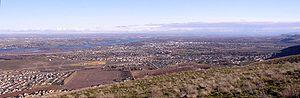
Liste de villes sur le cours du fleuve Columbia classés de l'amont à l'aval.
Le Tri-Cities est une aire métropolitaine de l'État de Washington qui regroupe trois villes voisines : Kennewick, Pasco, et Richland, et qui est classée comme la 191ᵉ métropole la plus peuplée des États-Unis. Les villes sont placées à la confluence des rivières Yakima, Snake, et Columbia dans la région du sud-est de l'État. Une quatrième ville voisine, West Richland, est généralement incluse dans la ville et la région de Tri-Cities.
Kennewick est une ville américaine, située dans le comté de Benton au sud-est de l'État de Washington. Selon le recensement de 2000, la population de la ville est de 54 693 habitants. C'est la plus peuplée des trois villes formant collectivement Tri-Cities, les autres étant Pasco et Richland. Selon l'estimation de 2008, la ville aurait une population totale de 63 216 habitants, faisant d'elle la plus grande ville du comté de Benton.
Pasco est une ville américaine, siège du comté de Franklin dans l'État de Washington, et qui fait partie des Tri-Cities. Selon le recensement de 2000, la population était de 32 066 habitants.
« L’homme de Kennewick » est le nom donné aux restes d'un homme préhistorique retrouvés en 1996 près du fleuve Columbia, à côté de la ville de Kennewick, dans l'État de Washington du nord-ouest des États-Unis. Avant que la génétique ne vienne clarifier la situation en 2015, son interprétation faisait l'objet de controverses dans la mesure où certains scientifiques comme le paléoanthropologue James Chatters considéraient qu'il présentait des traits anatomiques le rapprochant des Européens plutôt que des Asiatiques et qu'il pouvait donc traduire une vague ancienne de peuplement de l'Amérique depuis l'Europe.